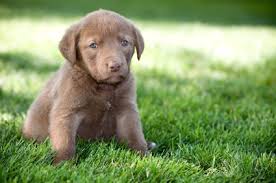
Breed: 215-n000075-Chesapeake_Bay_retriever